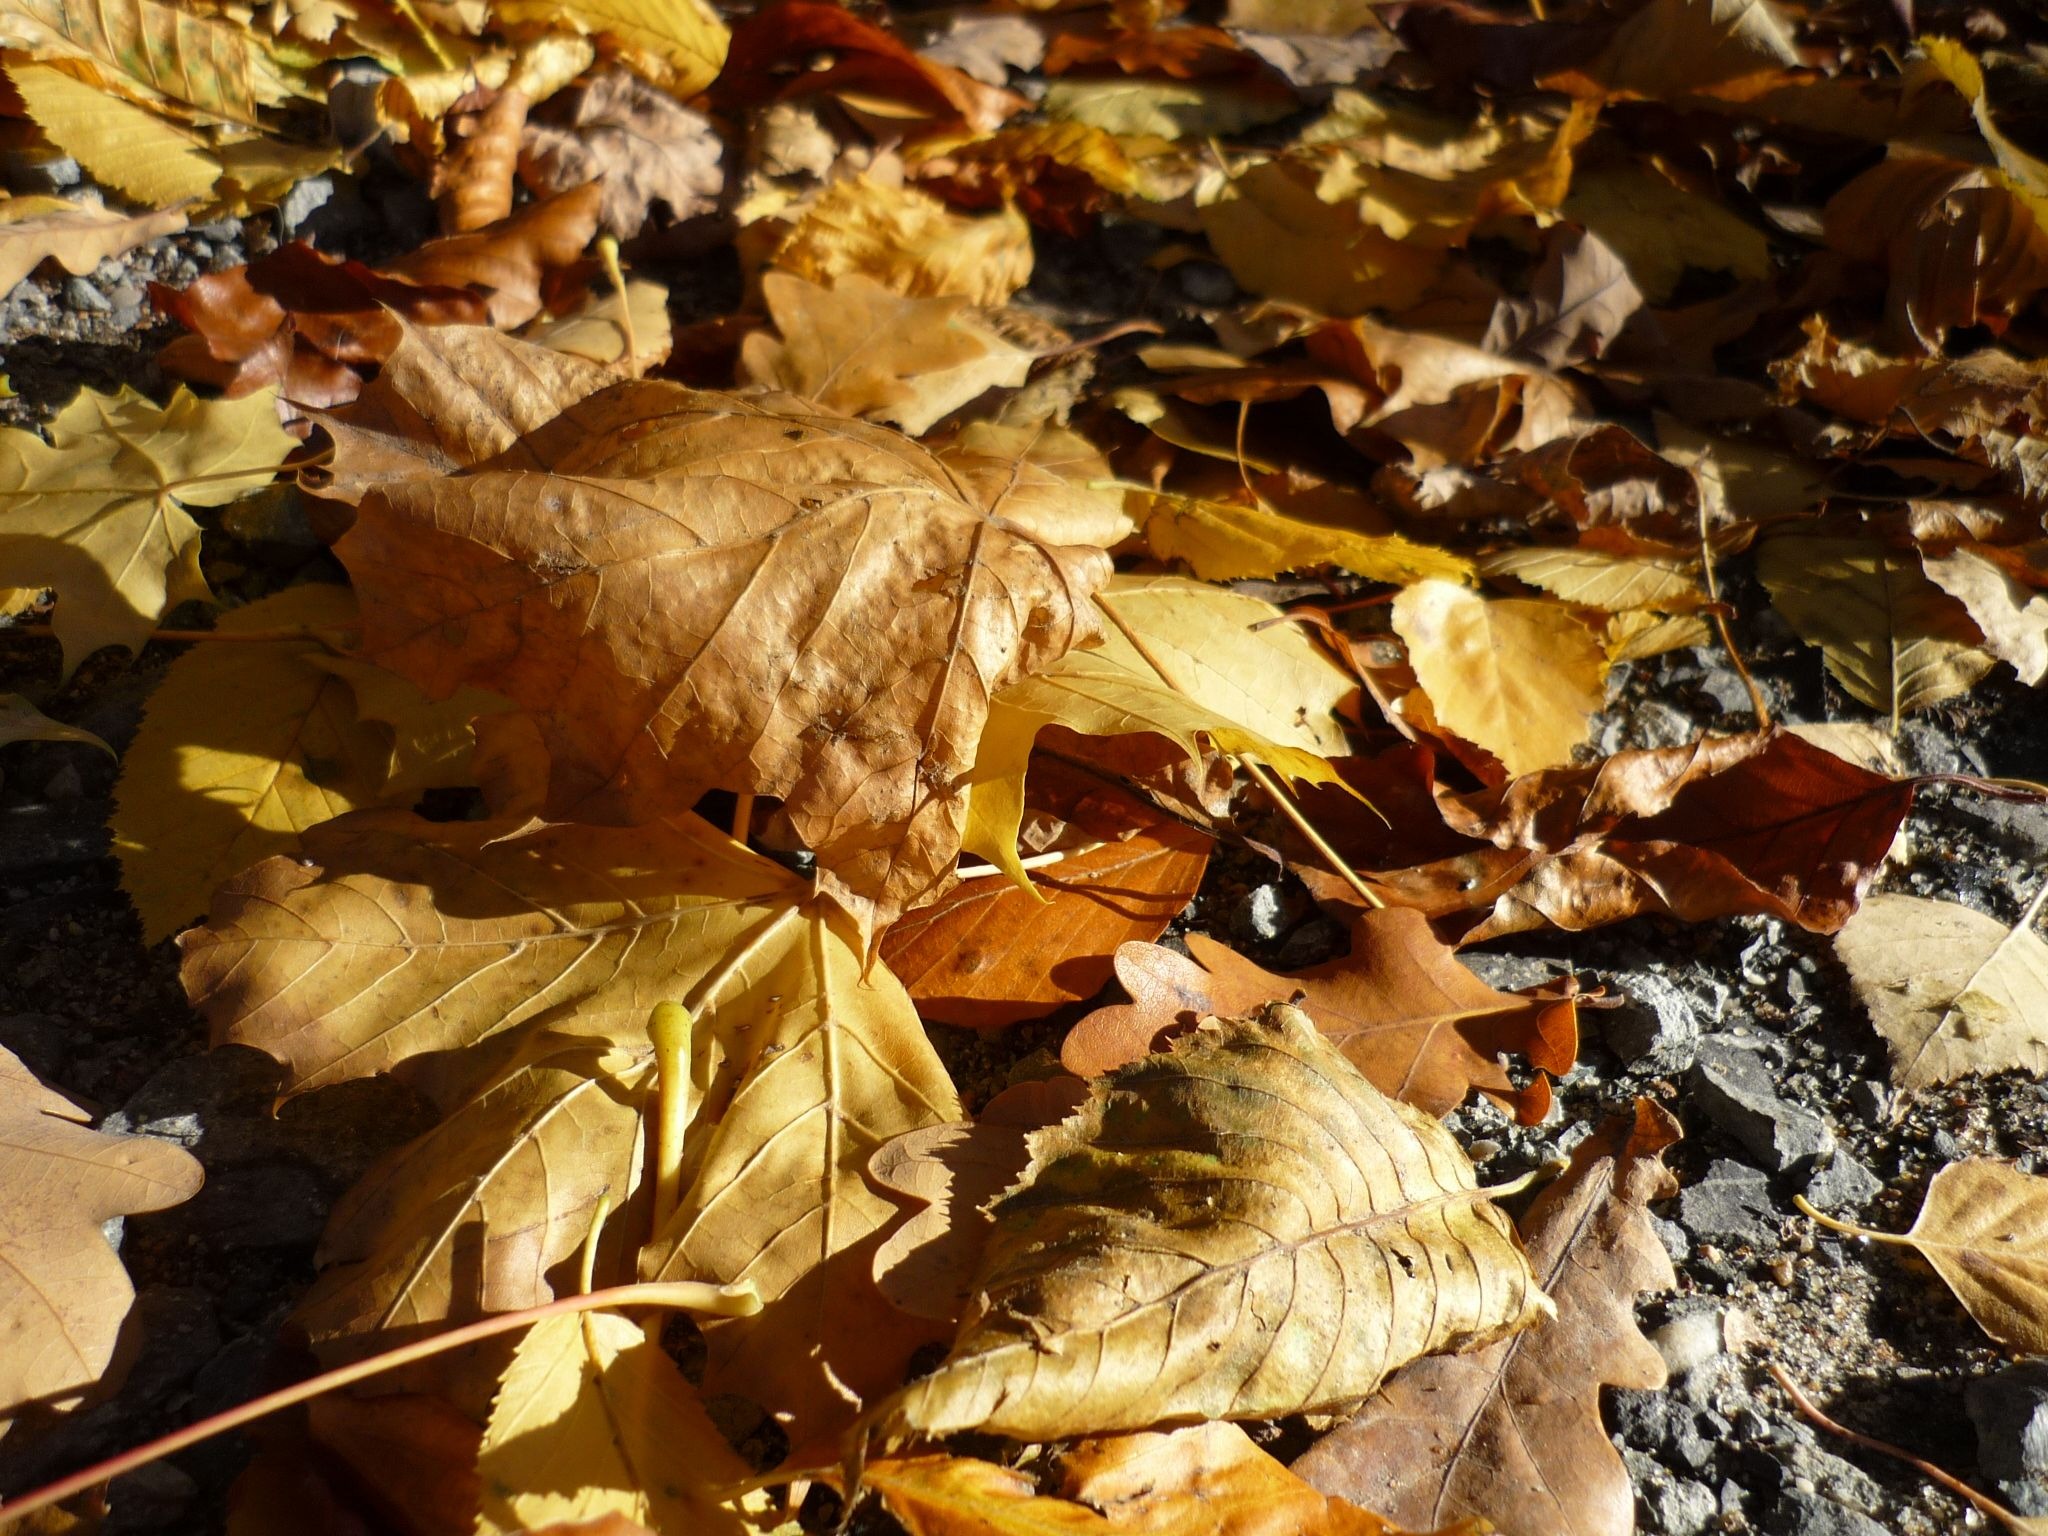
sea, tree, nature, branch, plant, wood, leaf, flower, pond, paradise, autumn, holiday, garden, season, maple leaf, deco, leaves, children, seasons, deciduous, culture, time of year, woody plant, poems, spahr